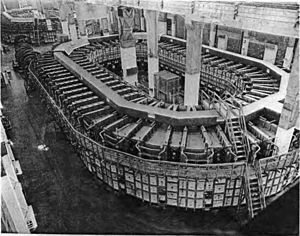
Manhattan Project / Uran / Isotopadskillelse / Elektromagnetisk adskillelse
Gigantisk Alpha I racerbane på Y-12.
"Manhattan Project eller Manhattanprojektet var et forsknings- og udviklingsprogram, som under amerikansk ledelse og med deltagelse af Storbritannien og Canada førte til fremstillingen af de første atombomber under 2. verdenskrig. Fra 1942 til 1946 blev projektet ledet af generalmajor Leslie Groves fra den amerikanske hærs ingeniørkorps. Hærens del af projektet fik betegnelsen Manhattan District. Betegnelsen ""Manhattan"" afløste med tiden det officielle kodenavn ""Development of Substitute Materials"" for hele projektet. Undervejs opslugte Manhattanprojektet dens tidligere britiske modpart, som kaldtes Tube Alloys. Blandt de fysikere, som bidrog til atombombens skabelse, var Albert Einstein og Niels Bohr.